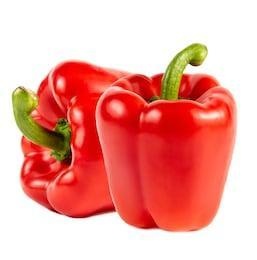
Label: capsicum